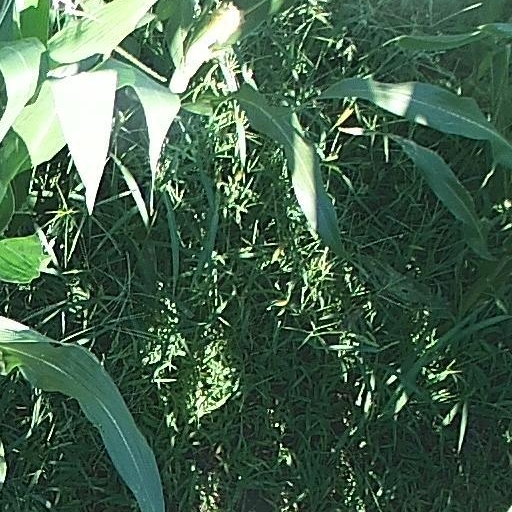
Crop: maize; corn